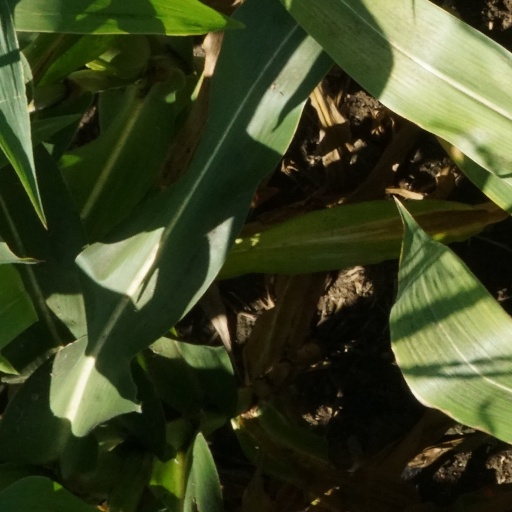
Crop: maize; corn